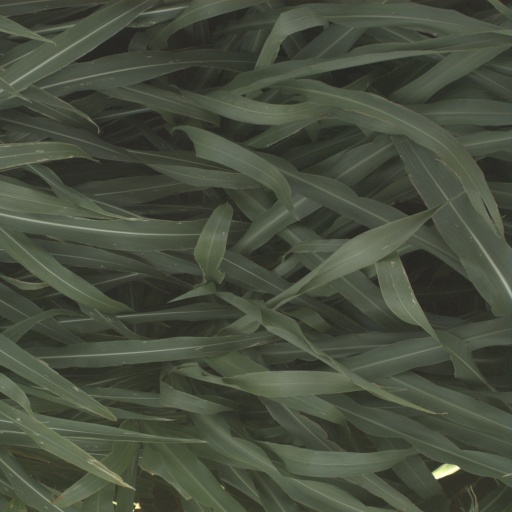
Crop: sorghum